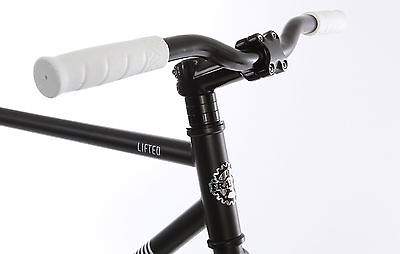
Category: bicycle